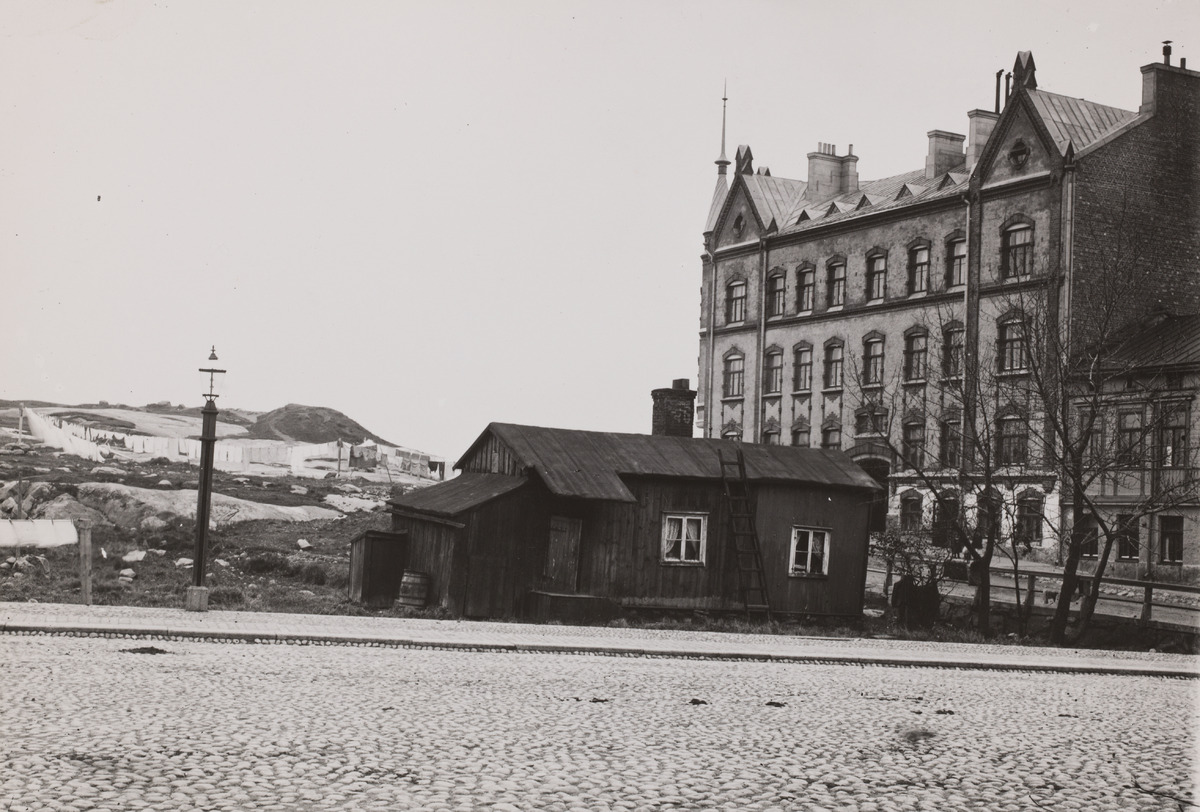
Katunäkymä nykyisen Tehtaankatu 30
sisällön kuvaus: Katunäkymä nykyisen Tehtaankatu 30. kohdalta (?). Pieni puutalo sinnittelee ison kaupunkimaisen kivitalon rinnalla. Pyykkinarut pyykkeineen jatkuvat pitkänä vanana pitkin takana kohoavaa kalliomaisemaa, kohti Kaivopuistoa. mustavalkoinen
Ajankohta: kuvausaika 1905 ennen
Paikka: Suomi, Uusimaa, Helsinki, Ullanlinna Helsinki, Tehtaankatu 30
Aiheet: rakennukset, puurakennukset, kivirakennukset, kerrostalot, arkkitehtuuri, pihat. kalliot, tiet, kiveykset, mukulakivet, pyykkinarut